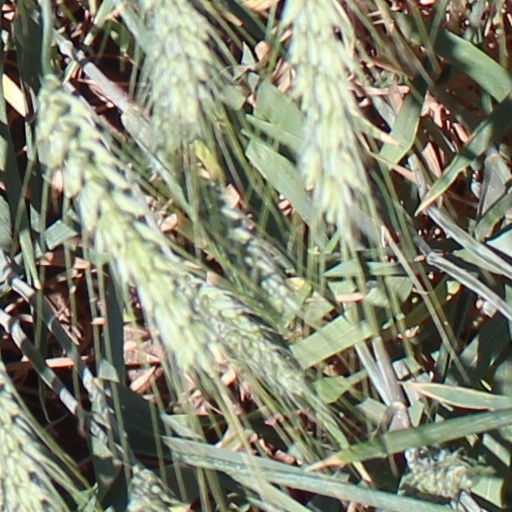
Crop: wheat